South Australian Railways E class

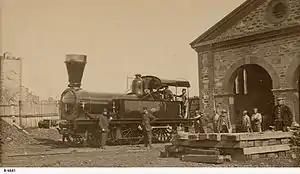
E class locomotive no. 14 in August 1865

The South Australian Railways E class was a class of steam locomotives acquired to work passenger and goods train services on the South Australian Railways broad-gauge system.